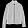
Label: Coat